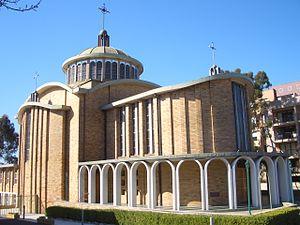
Lidcombe est une ville-banlieue se situant dans la zone d'administration locale du Conseil d'Auburn, dans la région de Sydney Ouest en Nouvelle-Galles du Sud. Elle compte 14 162 habitants en 2006.